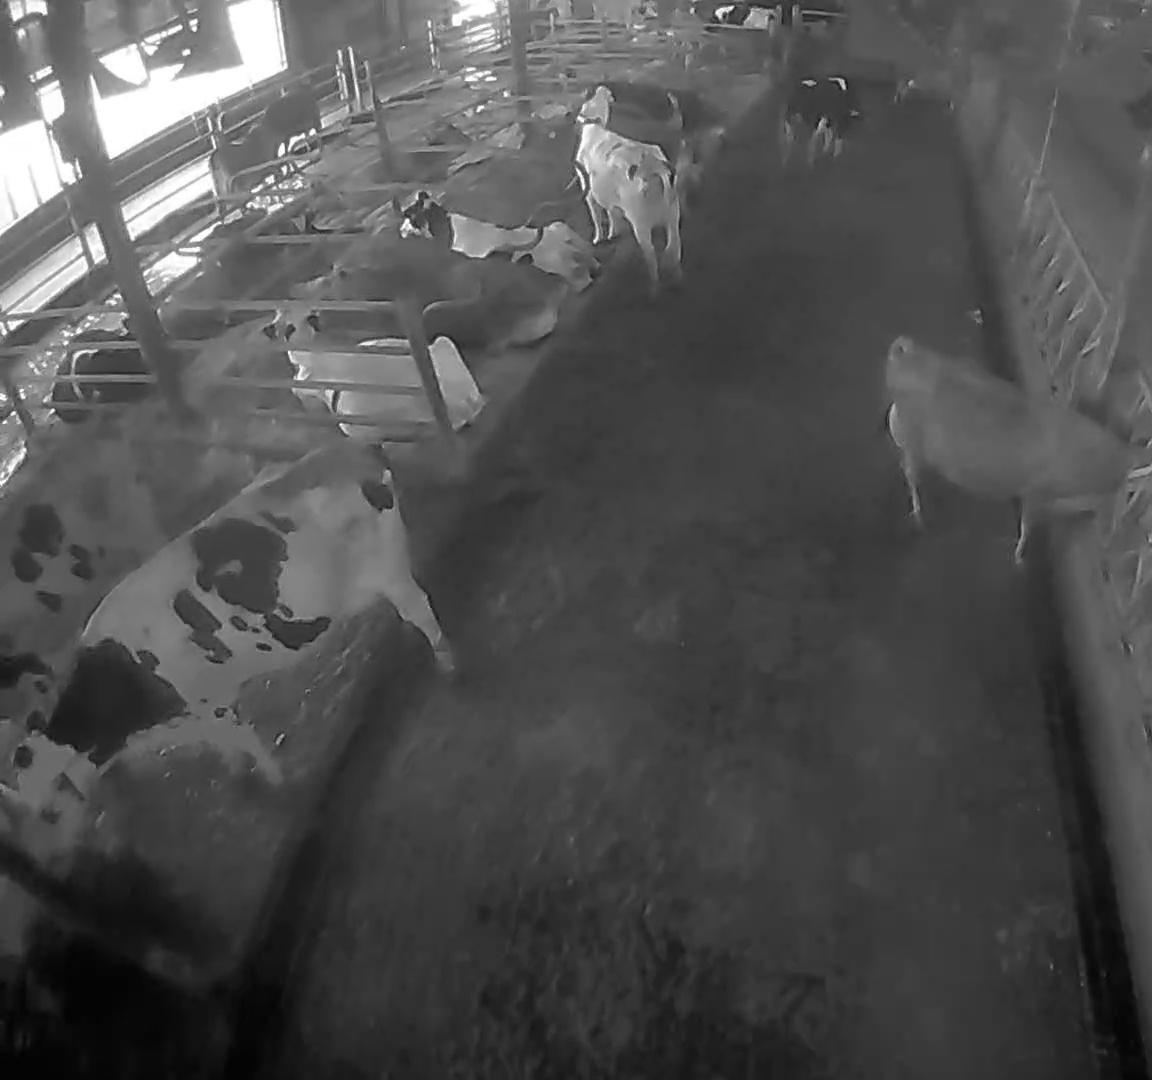
Number of cows: 11